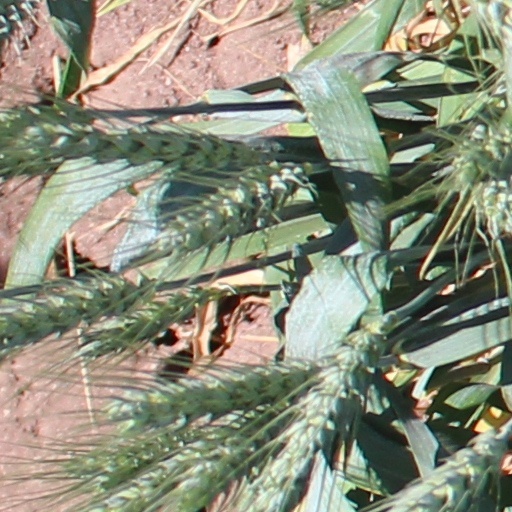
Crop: wheat